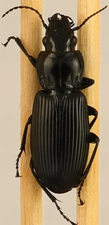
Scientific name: Pterostichus melanarius melanarius
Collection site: Chase Lake National Wildlife Refuge NEON (WOOD), plot WOOD_028